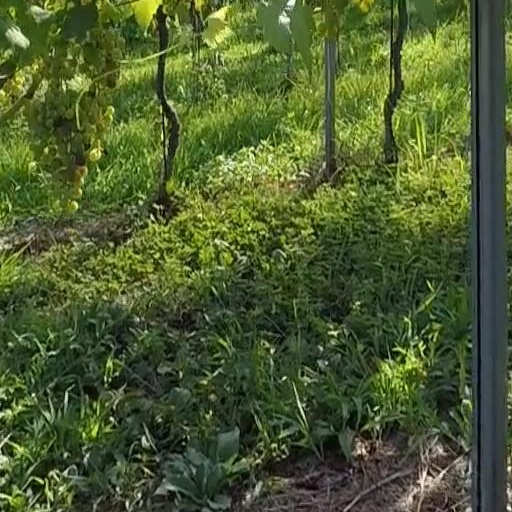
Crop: grape